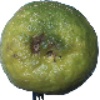
Label: Limes 1